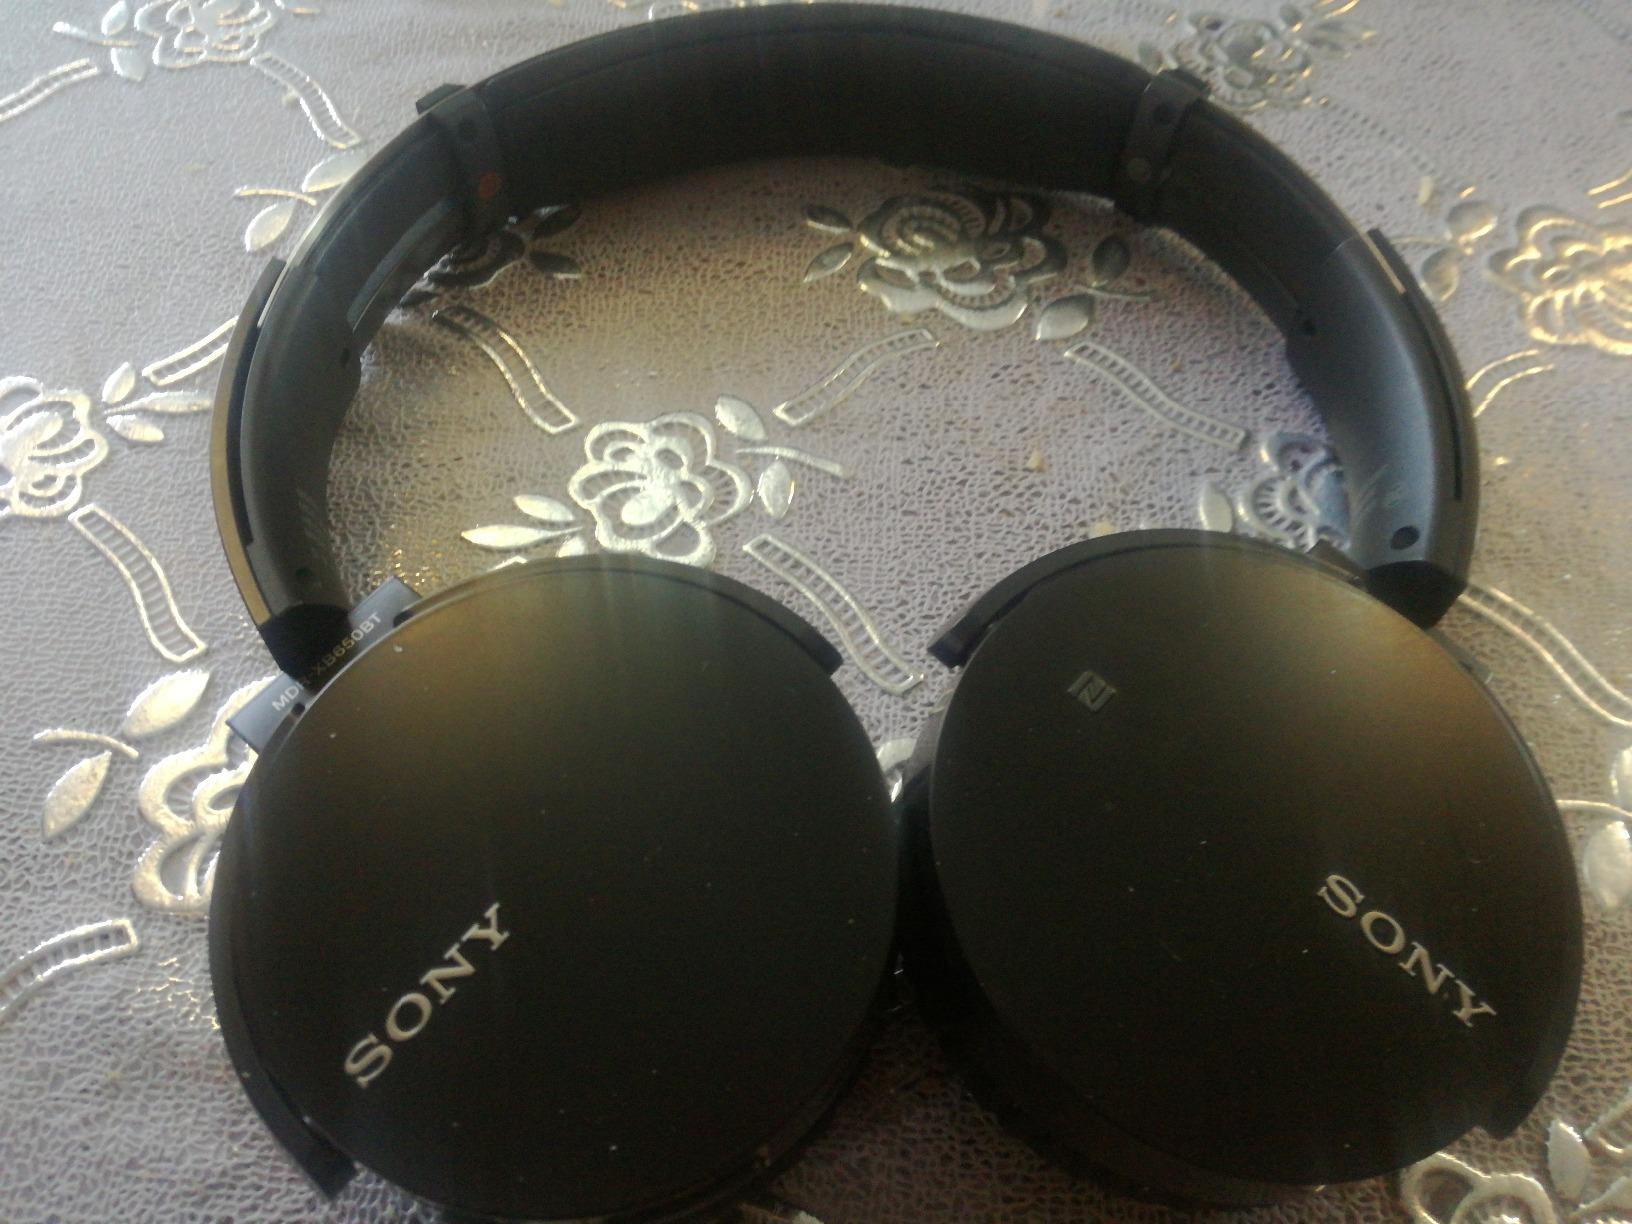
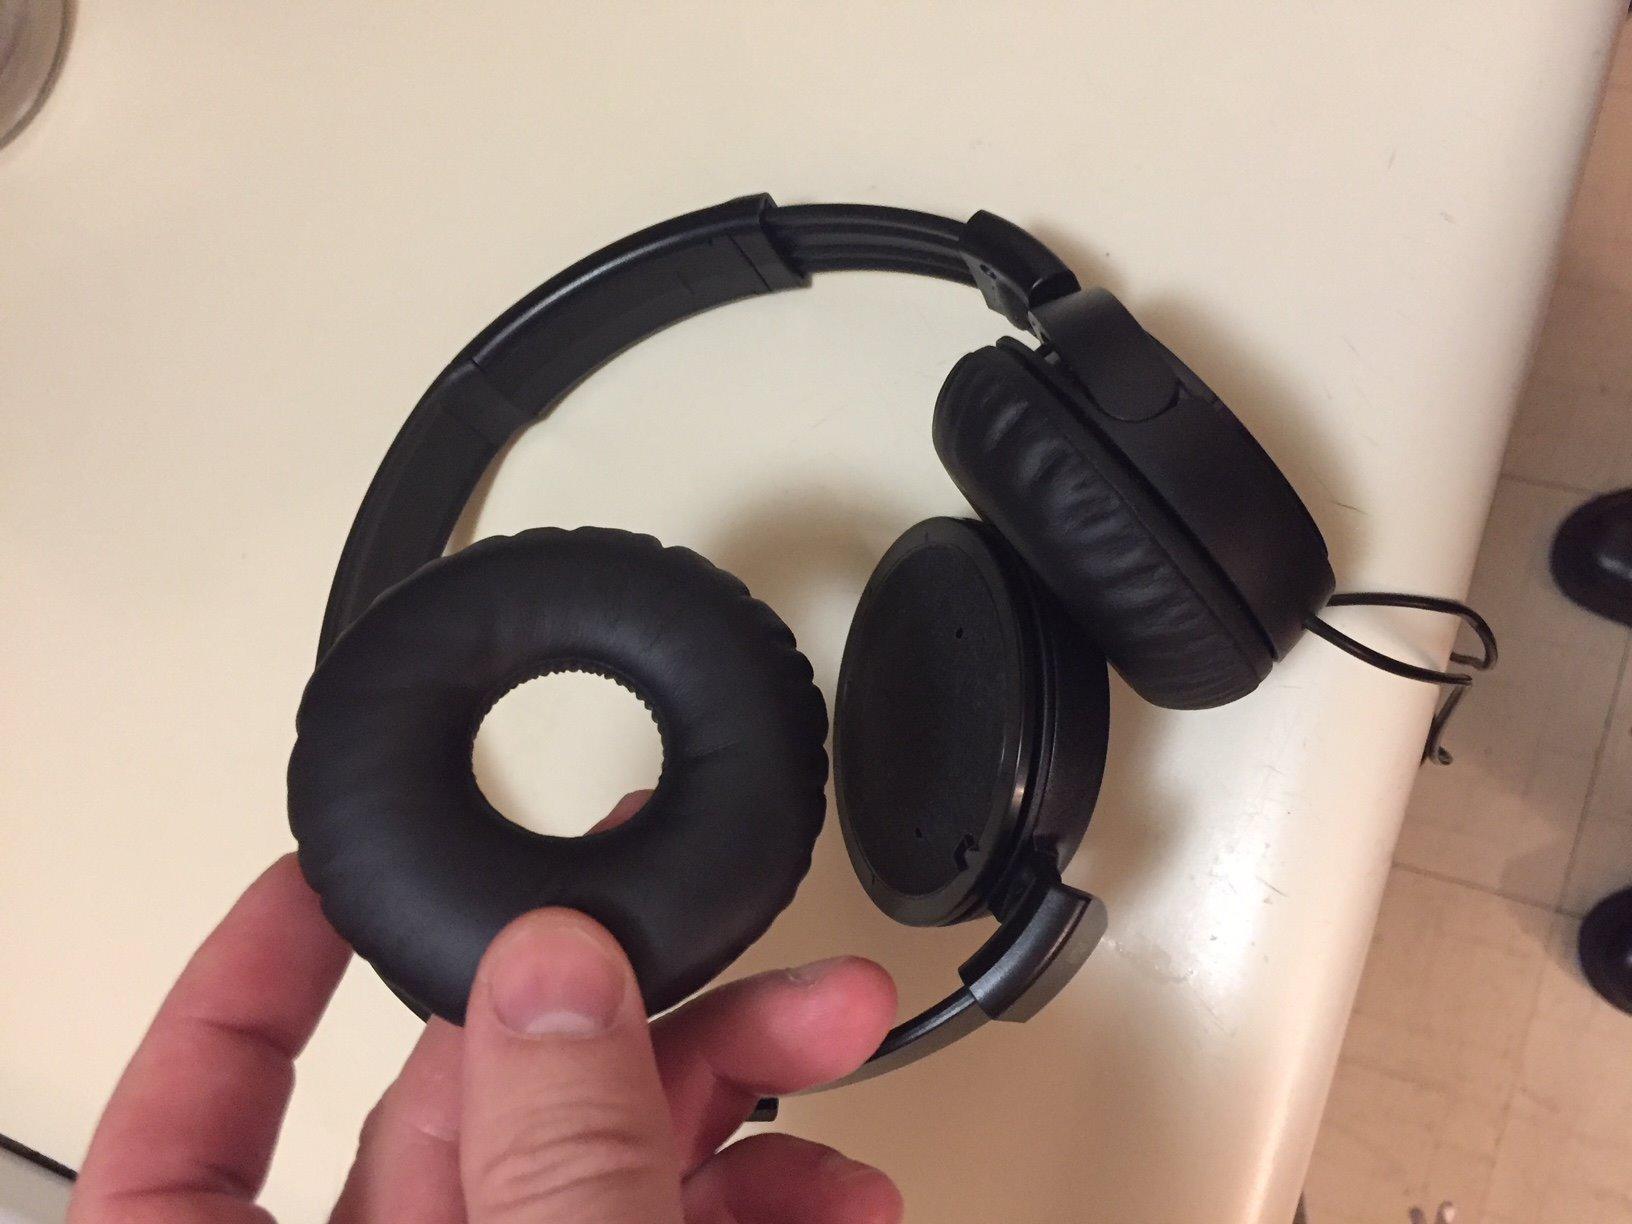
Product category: headphones
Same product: no